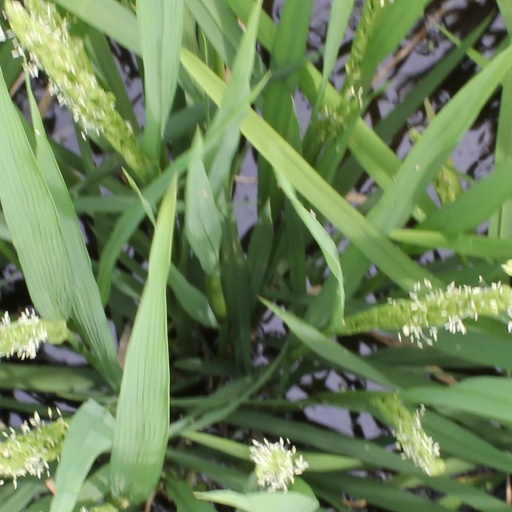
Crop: rice